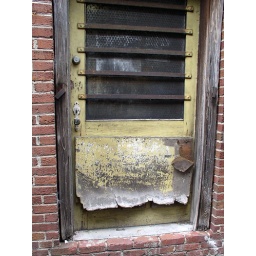
yellow door in need of work